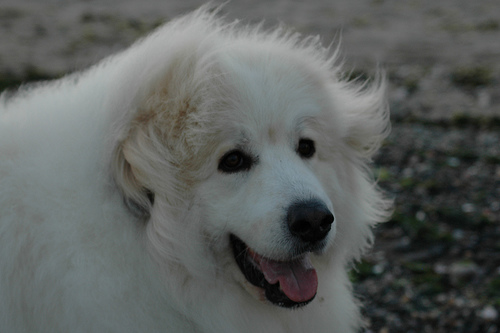
Animal: dog
Breed: great_pyrenees